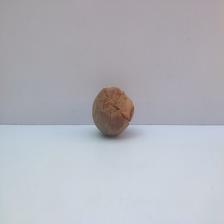
Size: Spoiled